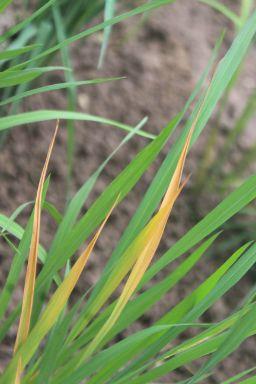
Disease: Tungro